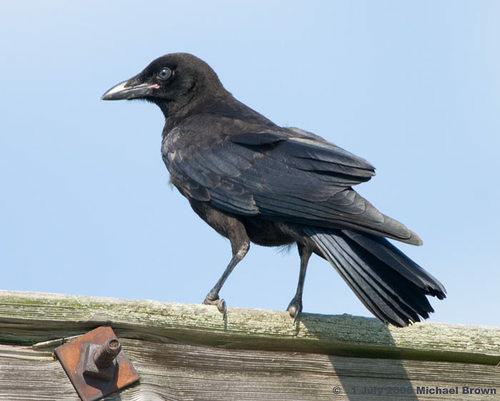
A photo of a american crow